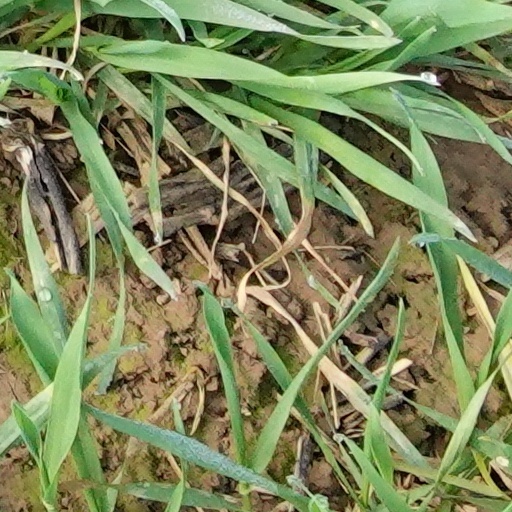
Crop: wheat